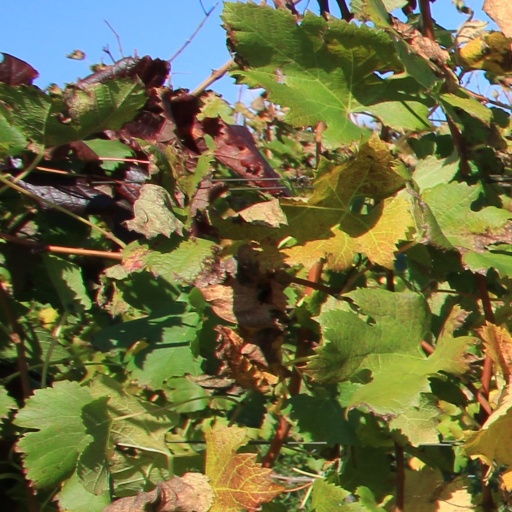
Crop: grape